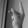
ASL letter: K